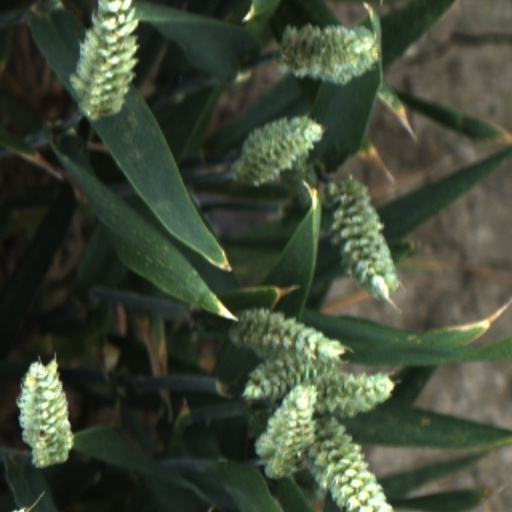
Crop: wheat